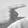
ASL letter: G